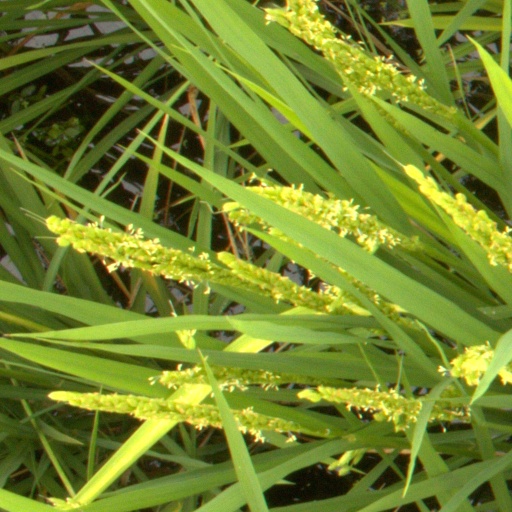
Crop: rice